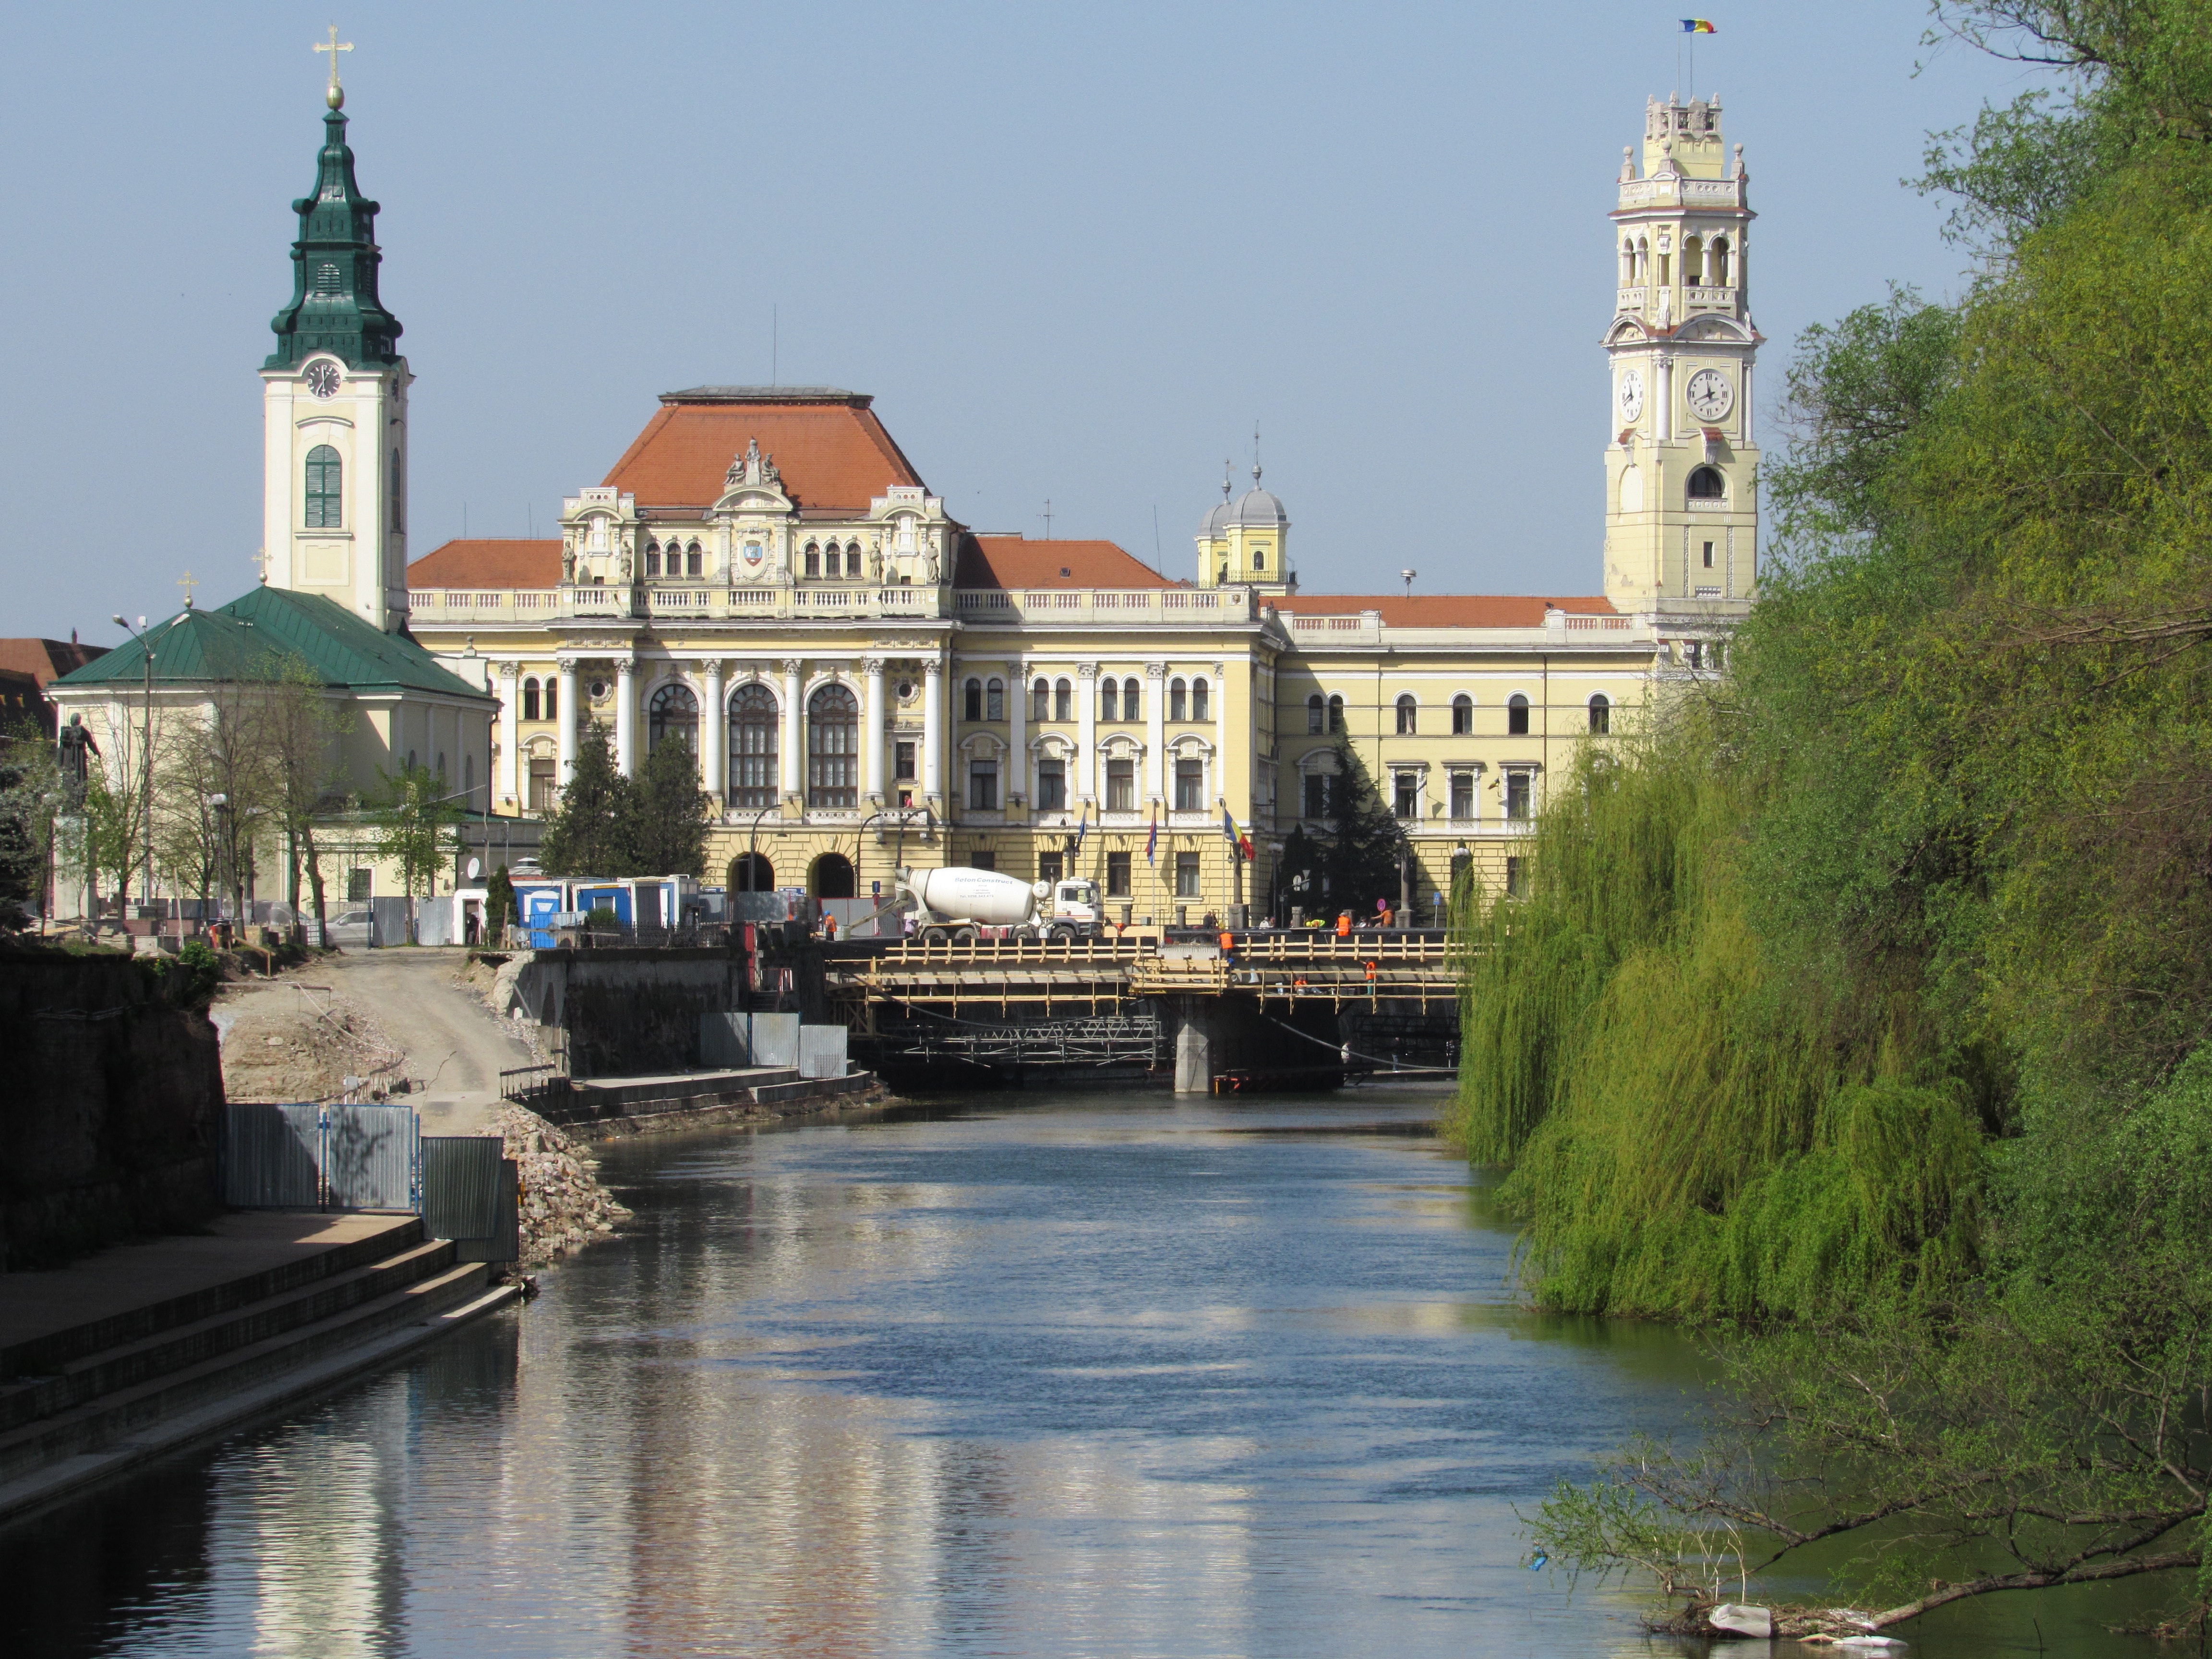
tree, water, sky, building, chateau, palace, city, river, canal, reflection, plaza, landmark, facade, waterway, bank, center, tourist attraction, estate, watercourse, transylvania, tours, stately home, oradea, crisana, water castle